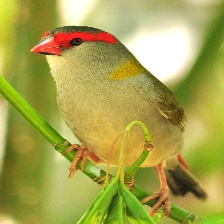
Species: RED BROWED FINCH
Scientific name: NEOCHMIA TEMPORALIS
ImageNet parent category: house_finch